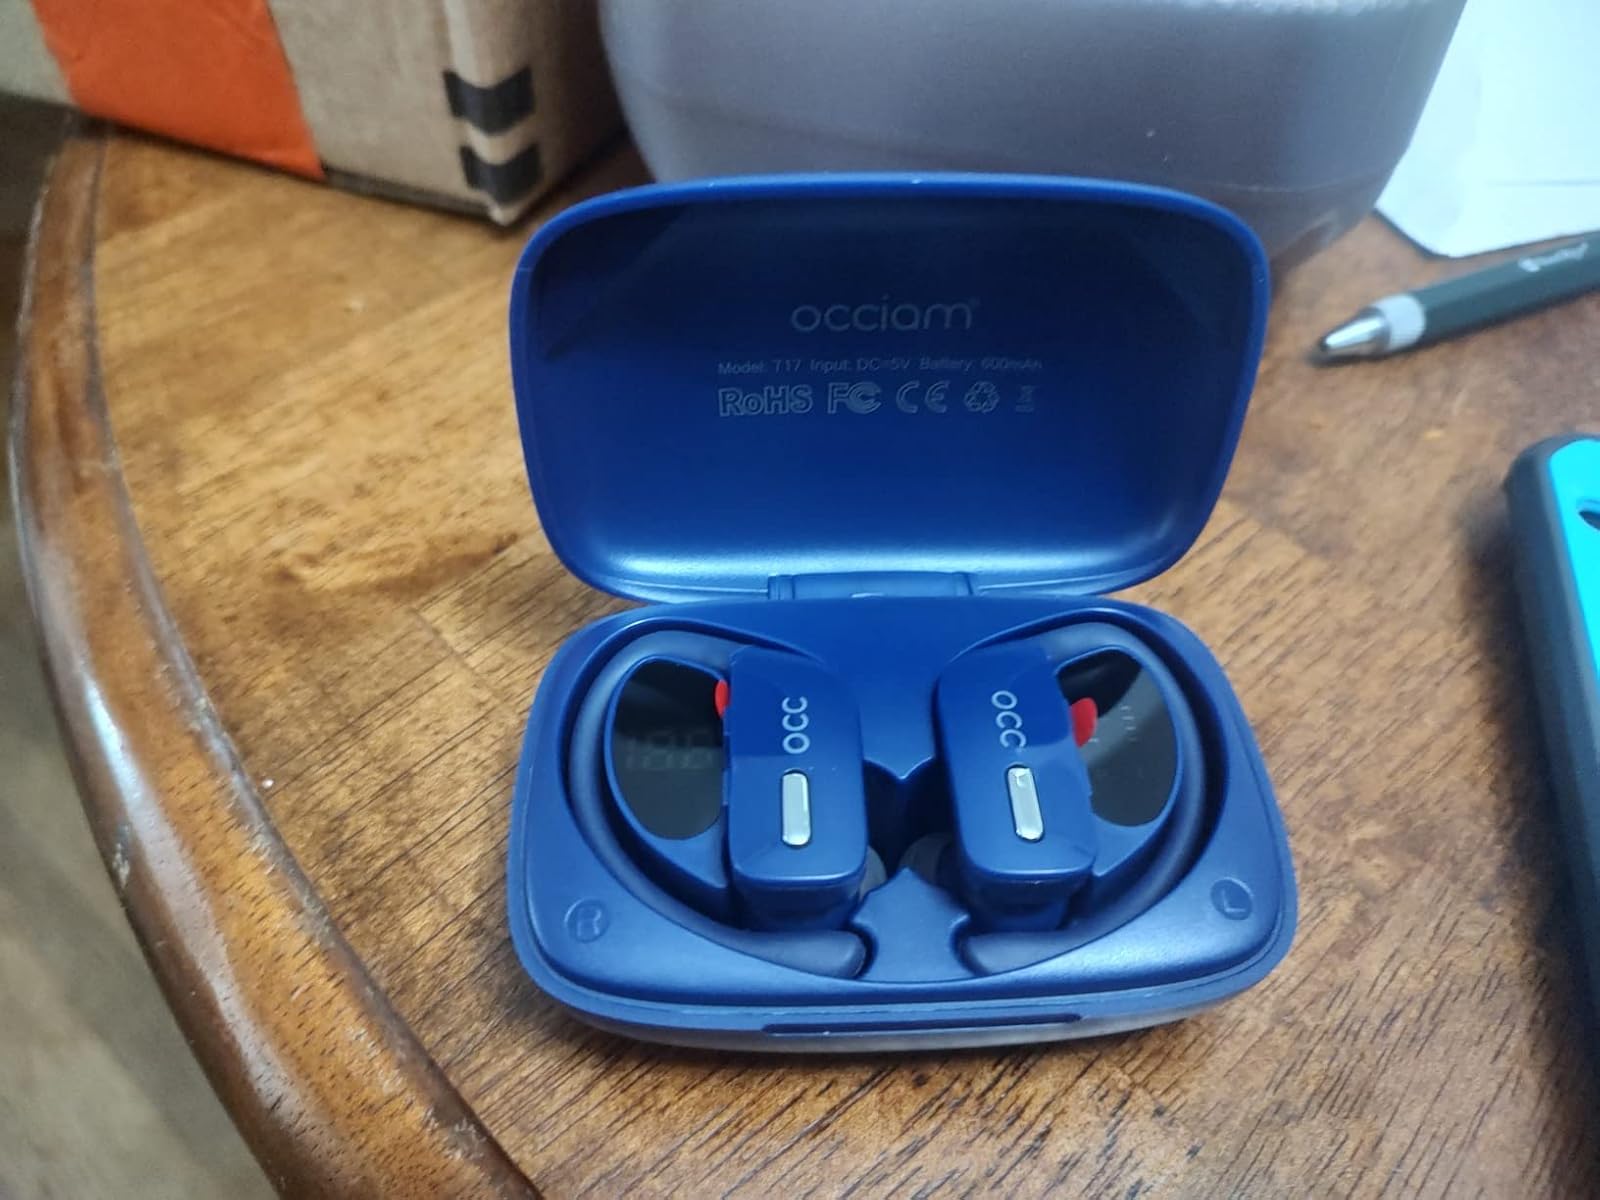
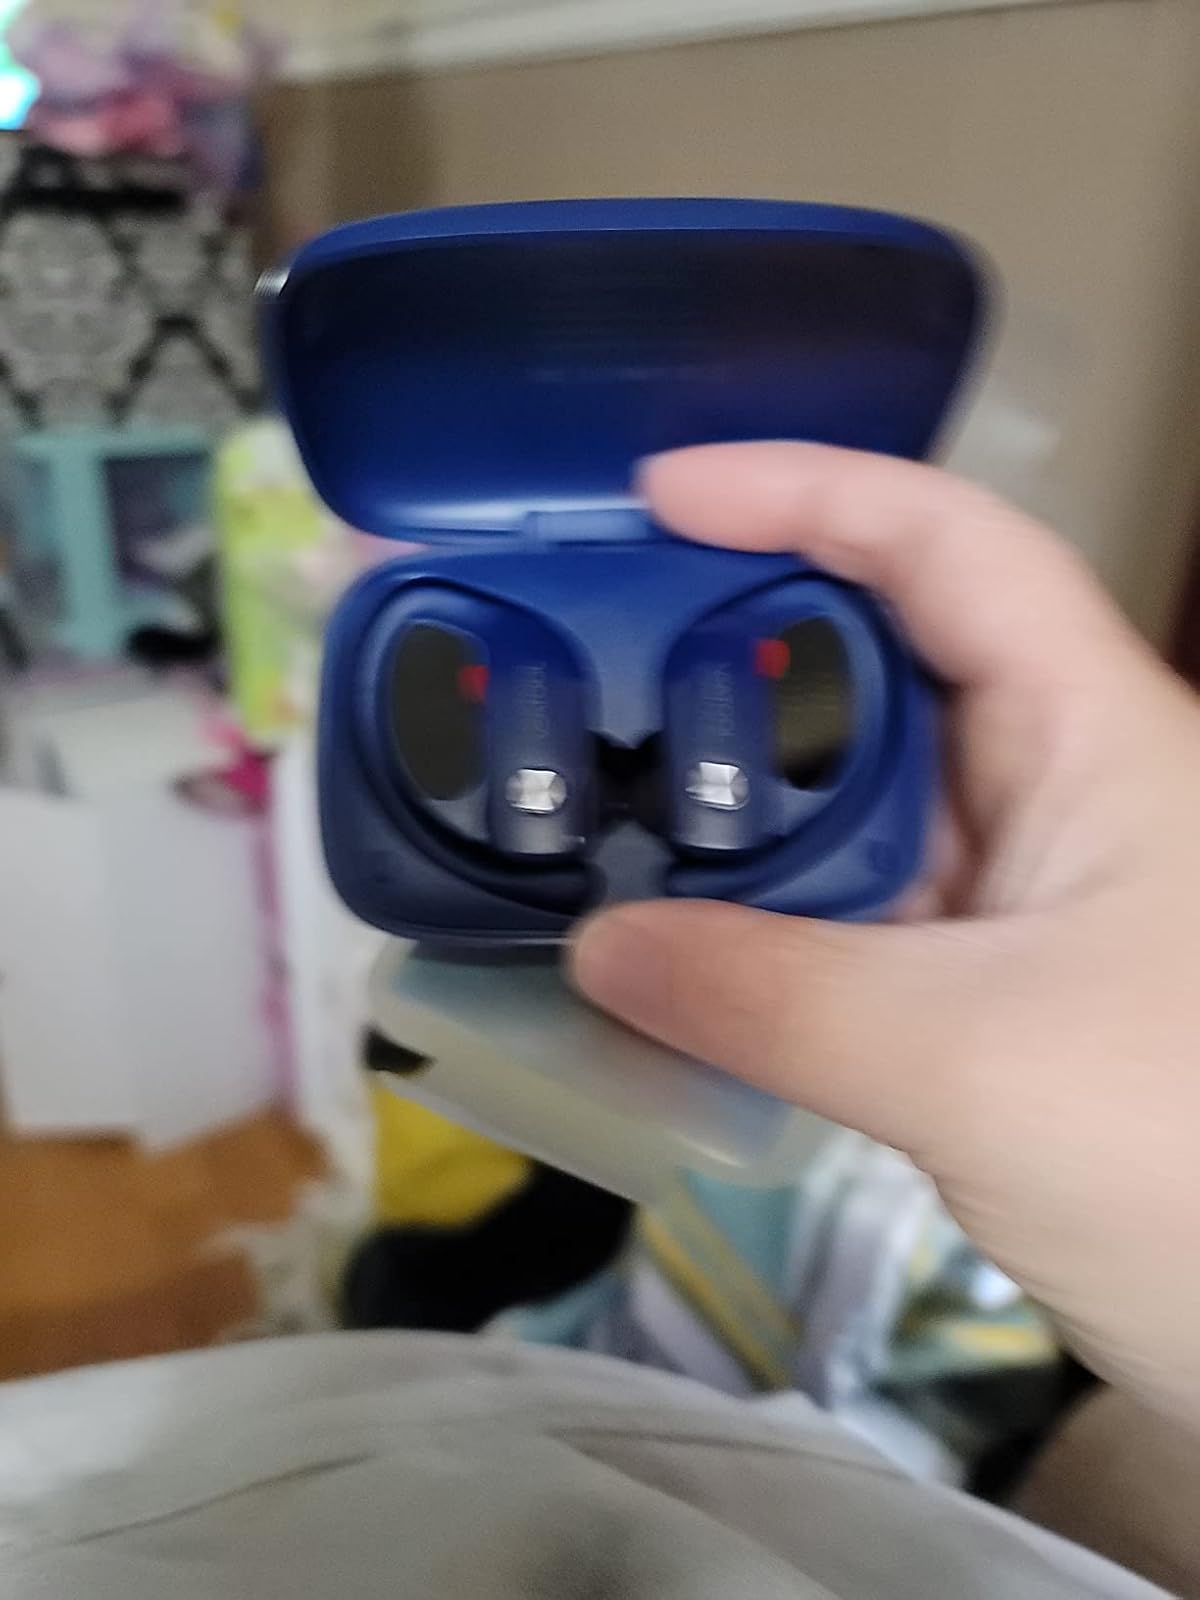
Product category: earbuds
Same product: no